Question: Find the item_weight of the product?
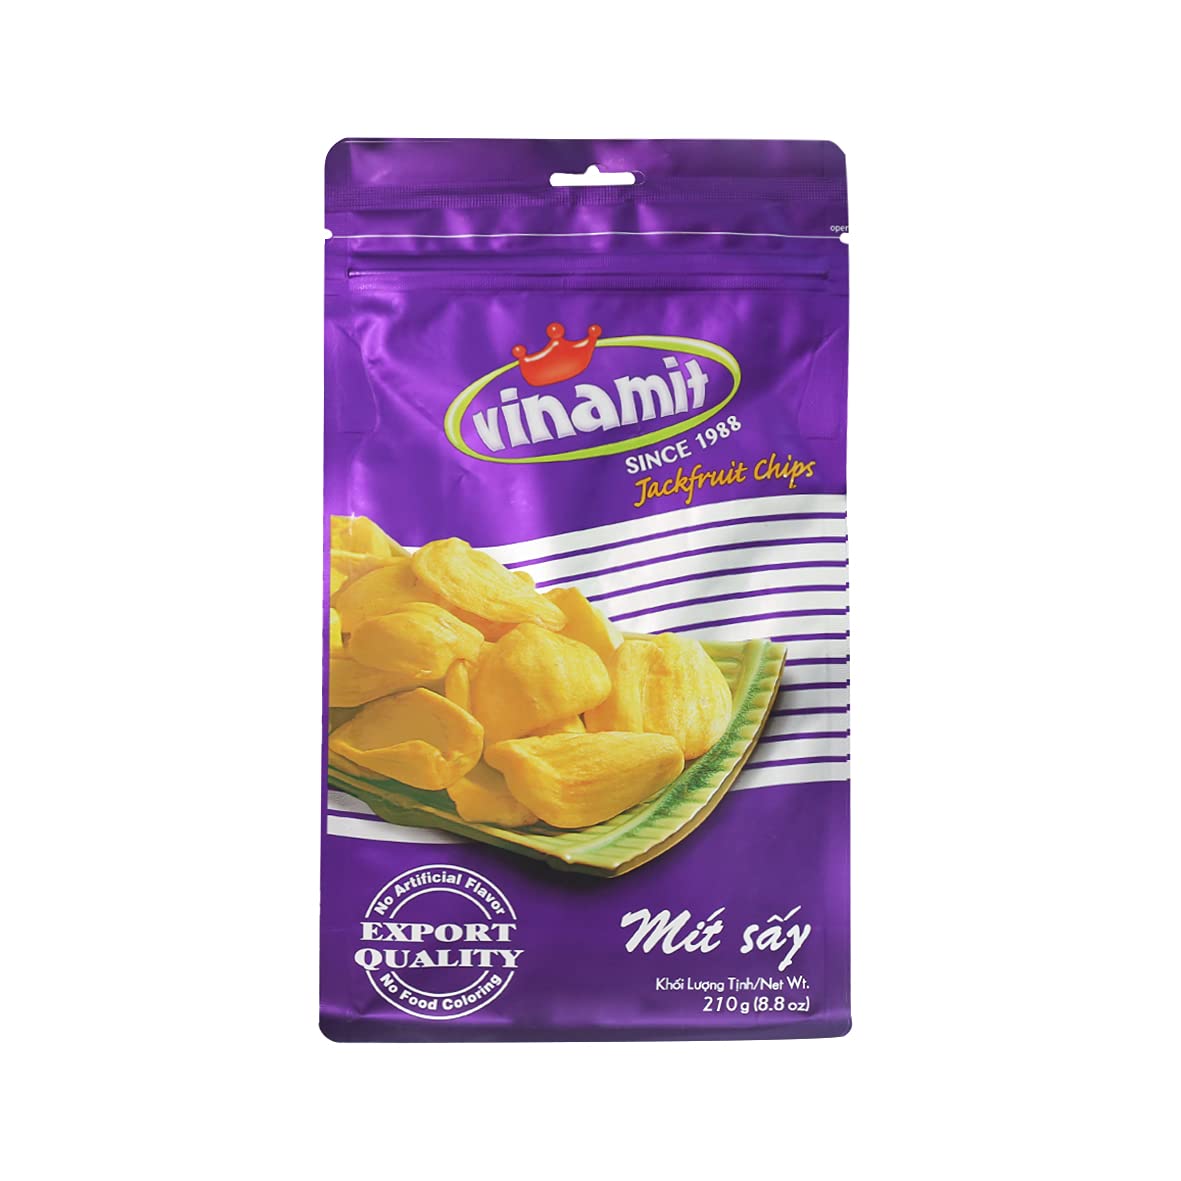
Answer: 210.0 gram